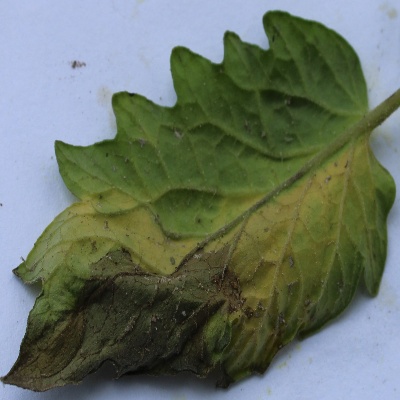
Crop: Tomato
Condition: verticulium wilt